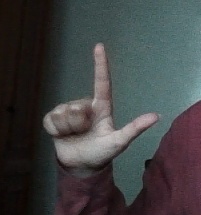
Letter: laam